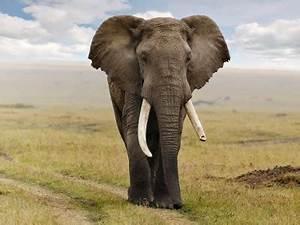
elephant